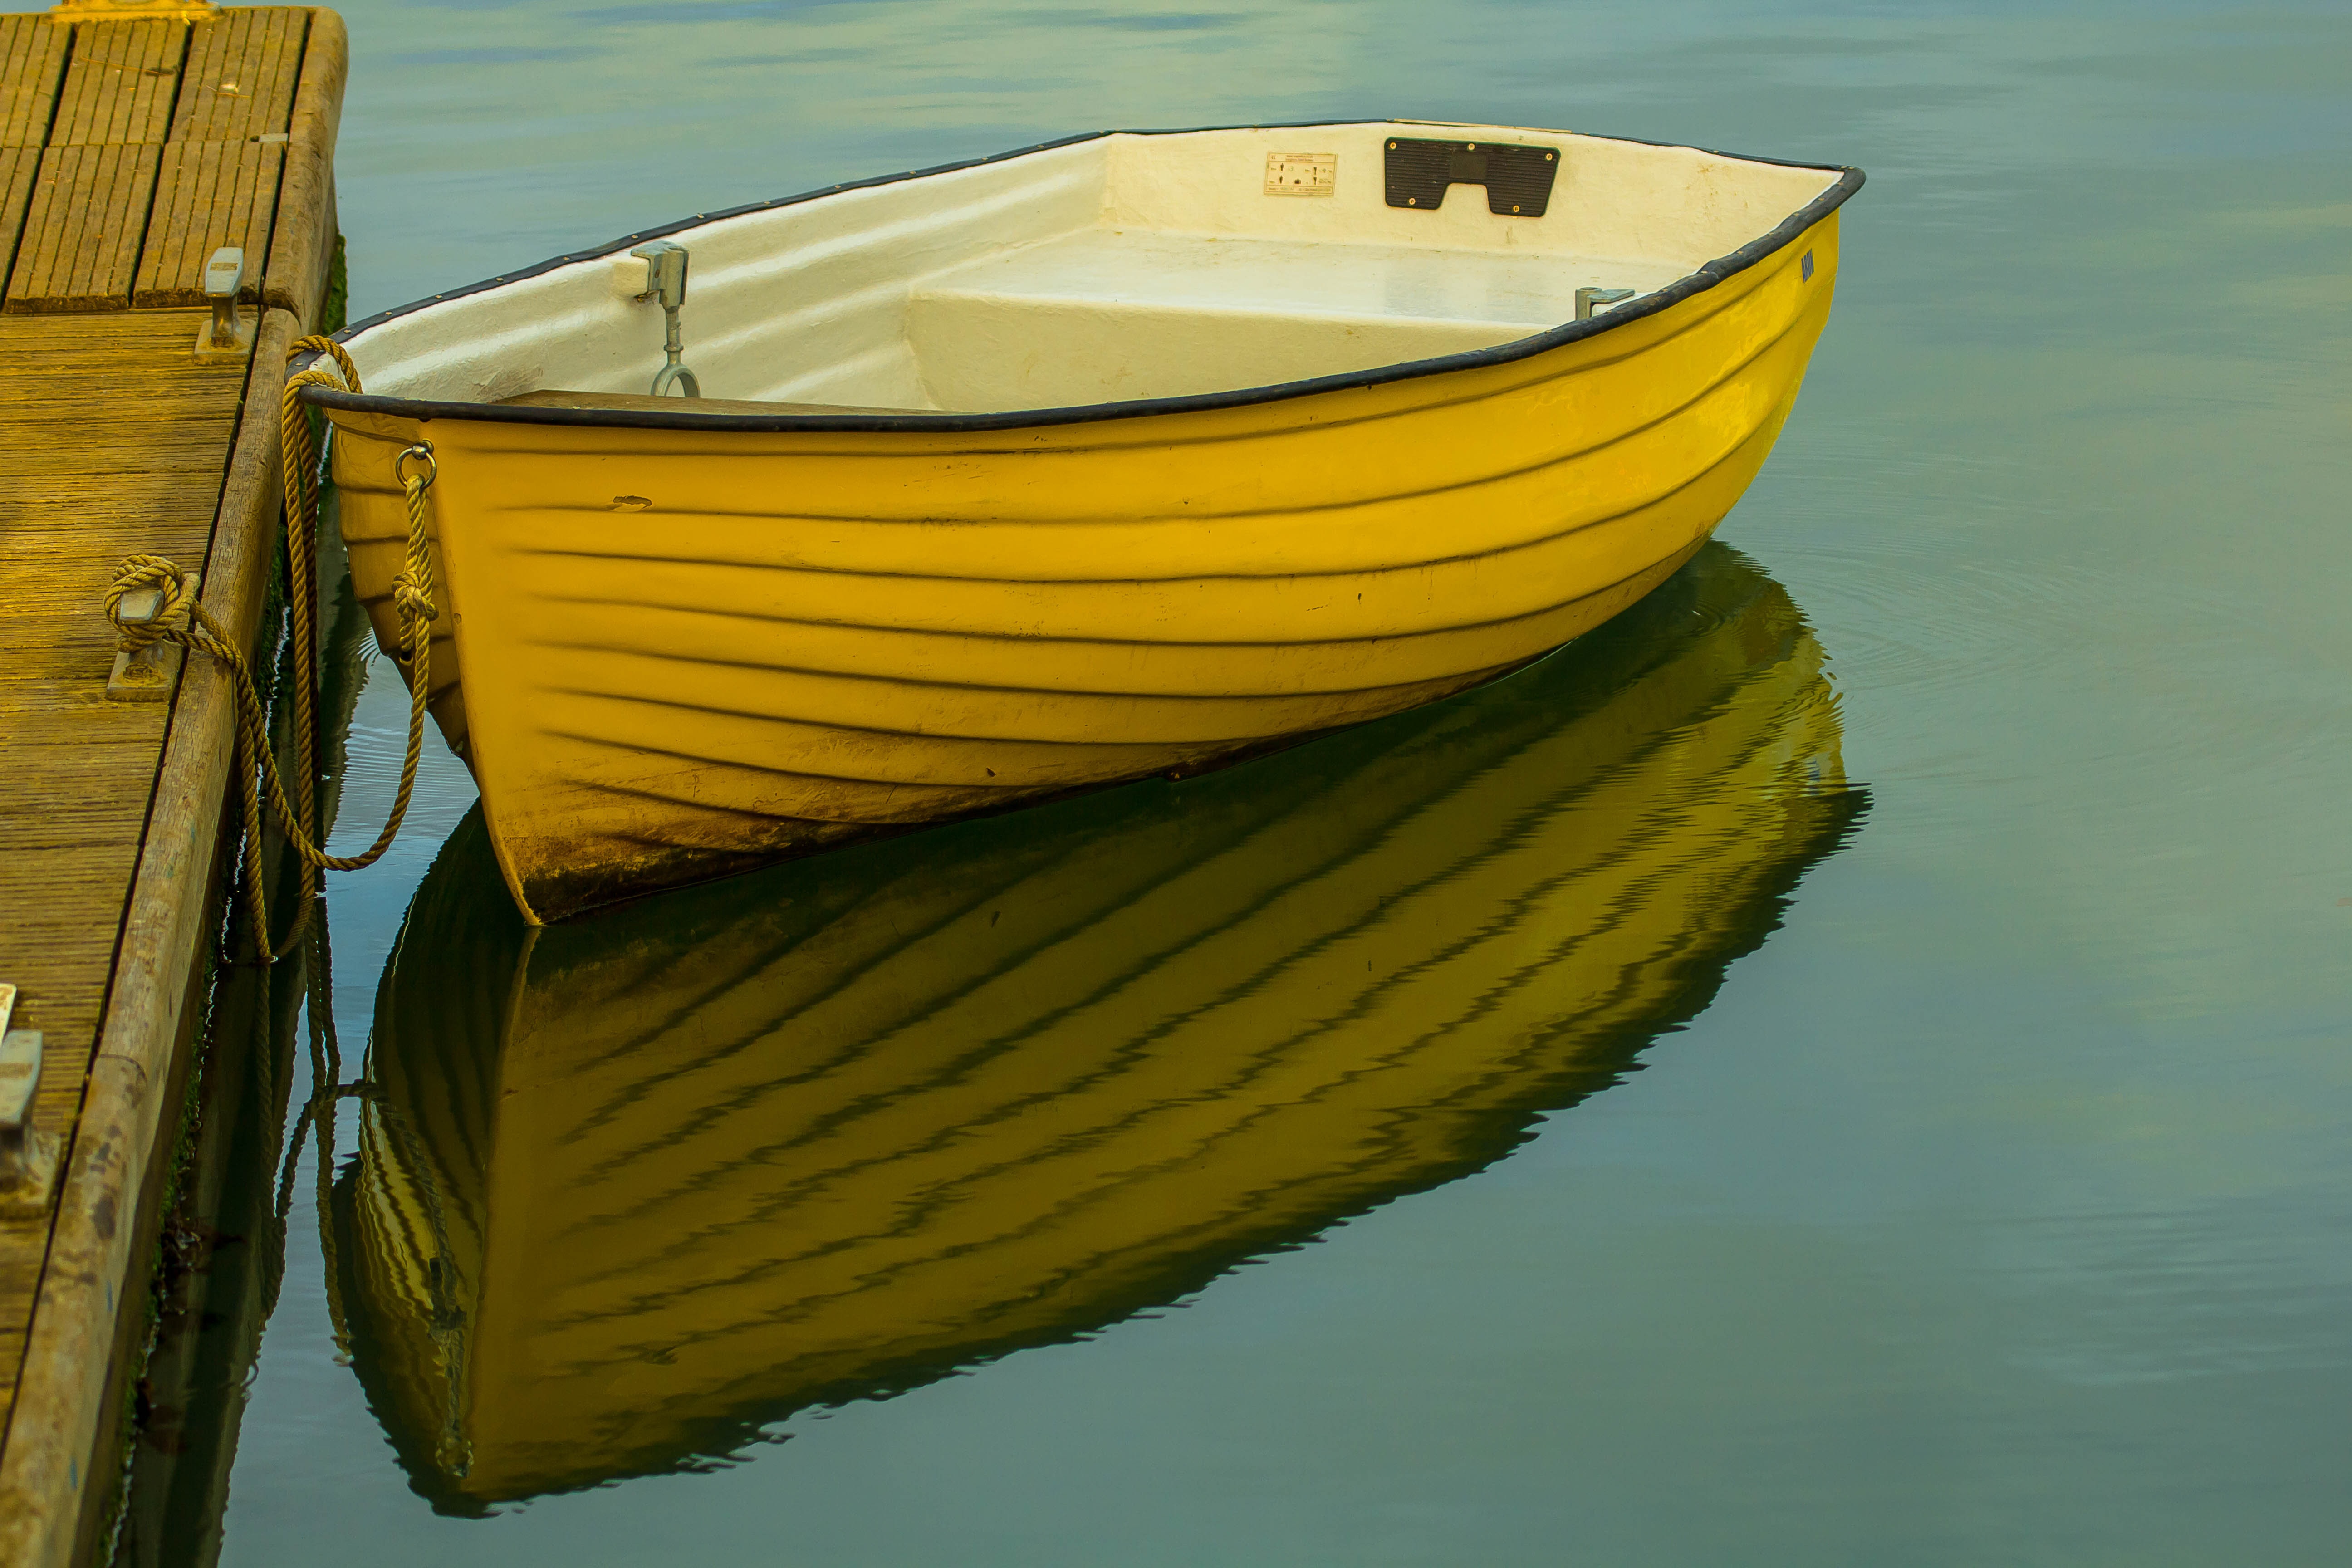
water, boat, vehicle, bay, yellow, watercraft, barque, dinghy, keyhaven, watercraft rowing, caravel